Château du Broutel

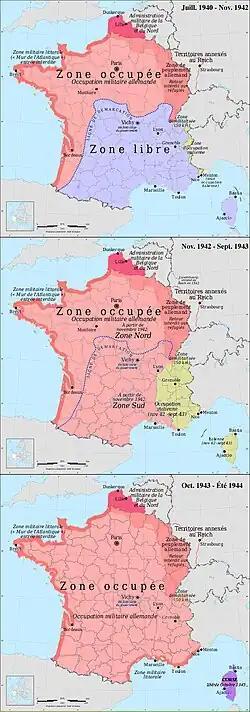
German (pink) and Italian (green) occupation zones of France: the "zone occupée", the "zone libre", the "zone interdite", the Military Administration in Belgium and Northern France, and annexed Alsace-Lorraine.

In response to Germany's re-armament programme, the French had begun moving troops towards the North and East. During late 1938 and 1939, Rue was home to numerous French troops including the 45th and 51st French Infantry as well as elements of the 124th. On 10 May 1940, over the wireless, it was announced that German troops had made it into France. Immediately, the 45th and 124th regiments headed towards the north-east of France. Within 10 days, the German pincer movement, combined with the ill-prepared French resistance and British Expeditionary Force, trapped the Allied troops in Northern France. The arrival of German tanks in Amiens marked the point where the Allied forces were no longer to sustain an effective counter-offensive. It was the entrapment of the allied troop that led to Operation Dynamo, the evacuation of British and French troops from Dunkirk.